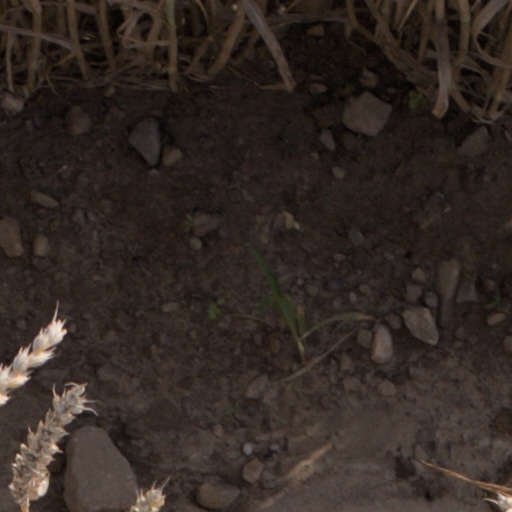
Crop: wheat